Avivim

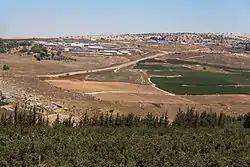

Avivim is a moshav in Israel, in the northernmost part of Upper Galilee, less than one kilometre (3,000 feet) from the Blue Line with Lebanon. In , its population was .